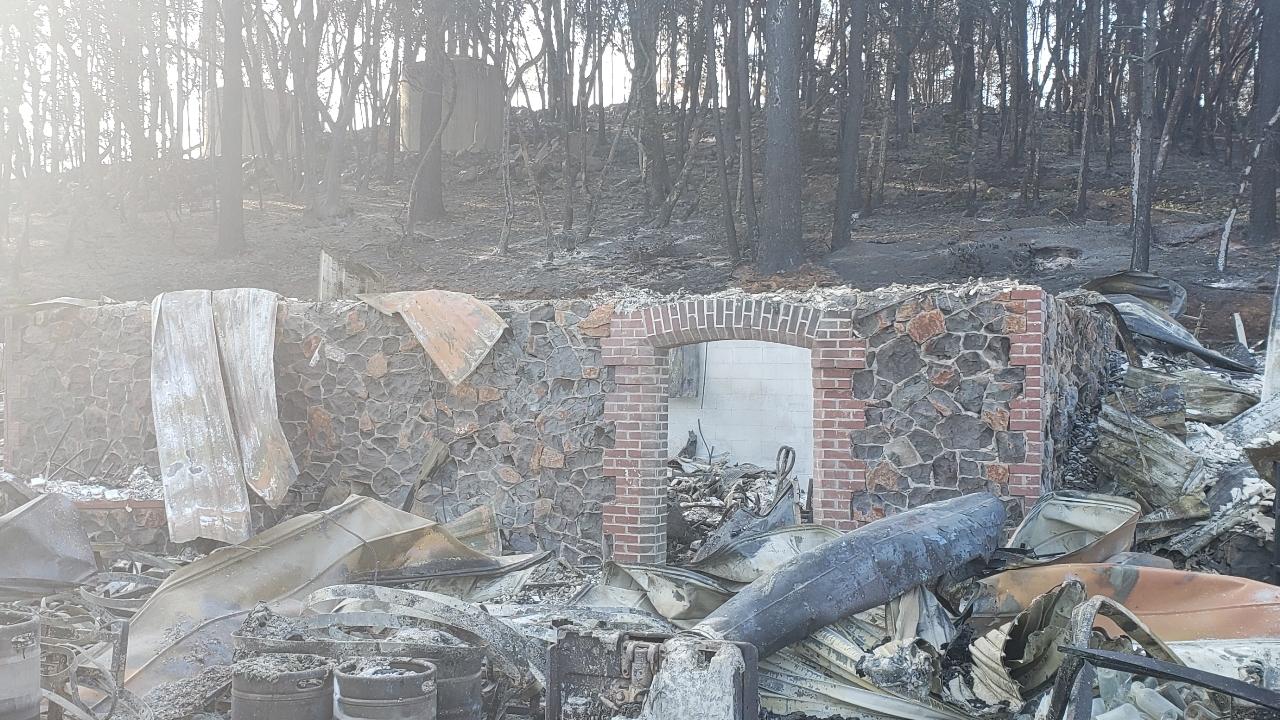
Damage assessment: destroyed